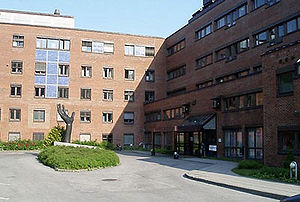
Namsos / Samfund
Namsos Sygehus
Namsos er en by ved kysten, midt i Trøndelag fylke i Norge. Byen ligger helt inderst i Namsenfjorden, hvor lakseelven Namsen har sit udløb, deraf byens navn Namsens os.